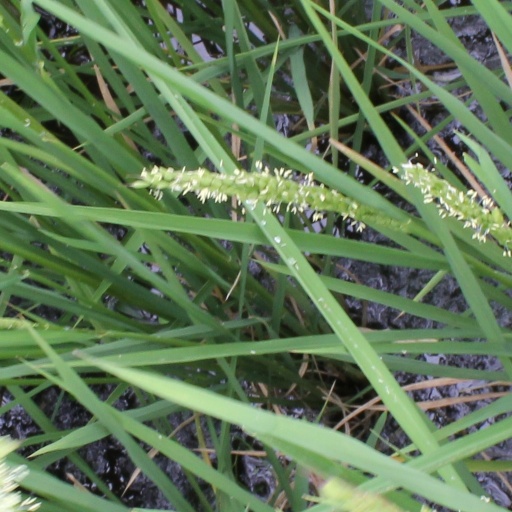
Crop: rice